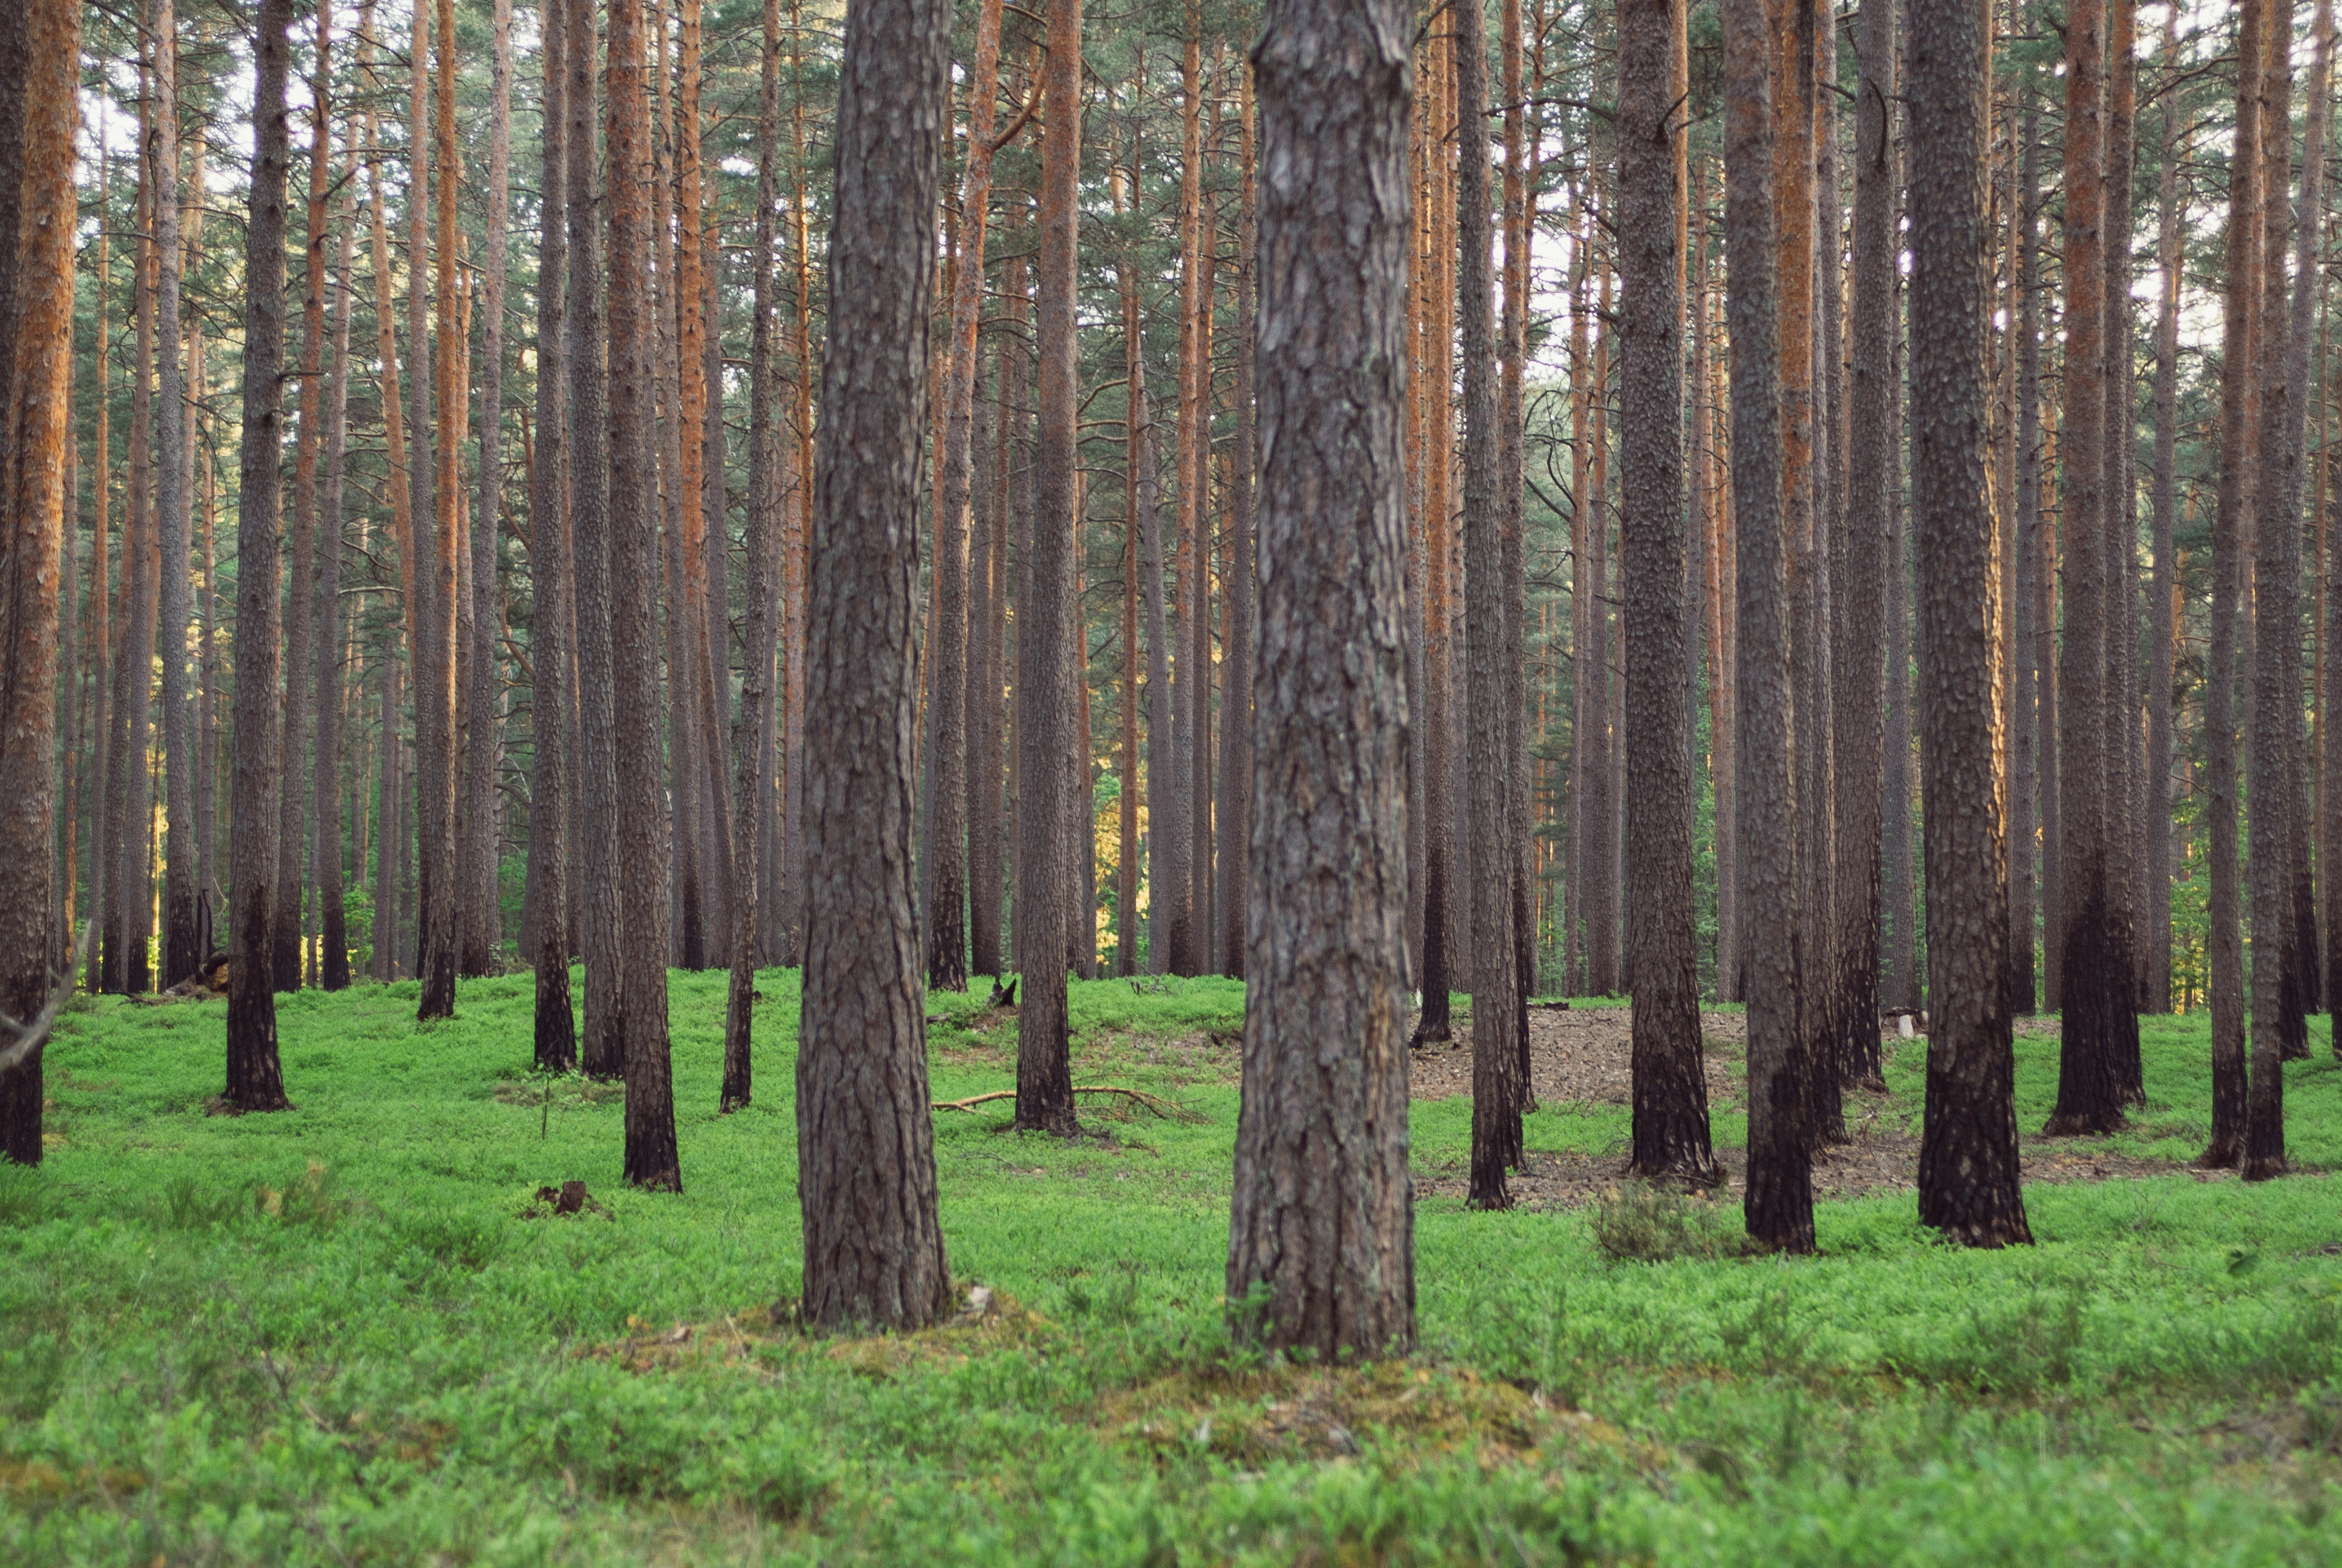
tree, forest, plant, trunk, fir, conifer, spruce, deciduous, grove, woodland, habitat, larch, ecosystem, biome, old growth forest, natural environment, geographical feature, woody plant, temperate broadleaf and mixed forest, temperate coniferous forest, land plant